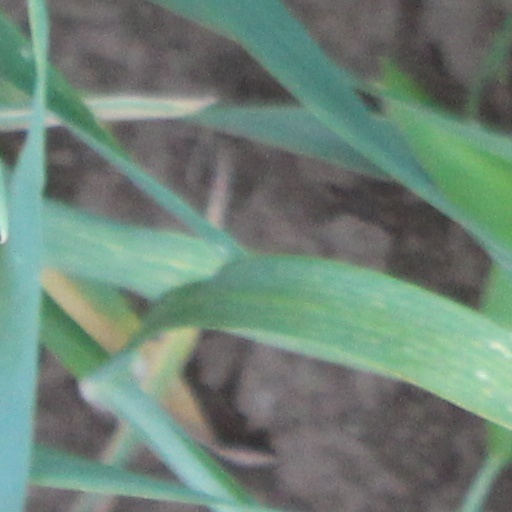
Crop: wheat